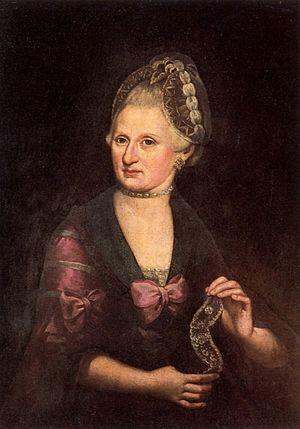
Anna Maria Walburga Pertl épouse Mozart, est l'épouse du compositeur, professeur de musique et violoniste autrichien Leopold Mozart ainsi que la mère de Maria Anna Mozart et Wolfgang Amadeus Mozart.